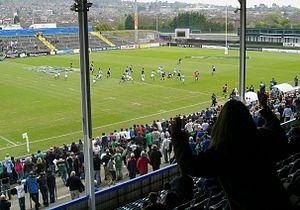
L'équipe d'Irlande de rugby à XV, surnommée le XV du Trèfle, rassemble les meilleurs joueurs professionnels de l'Irlande ainsi que de l'Irlande du Nord dans les compétitions internationales majeures de rugby à XV, la Coupe du monde de rugby à XV et le Tournoi des Six Nations.
La huitième édition de la Coupe du monde féminine de rugby à XV a lieu du 9 au 26 août 2017 en Irlande.